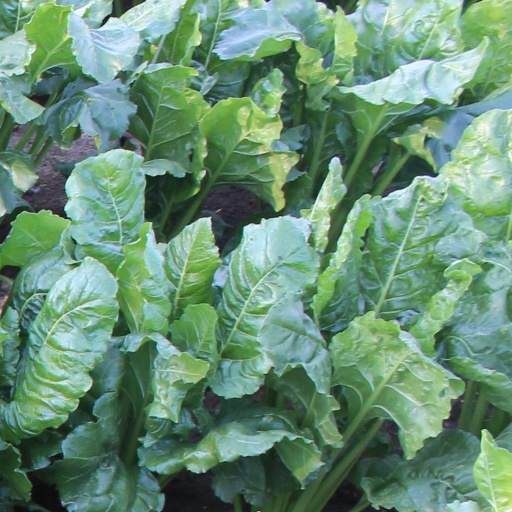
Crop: sugar beet